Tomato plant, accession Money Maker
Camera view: vertical (180 deg); turntable rotation: 0 degrees
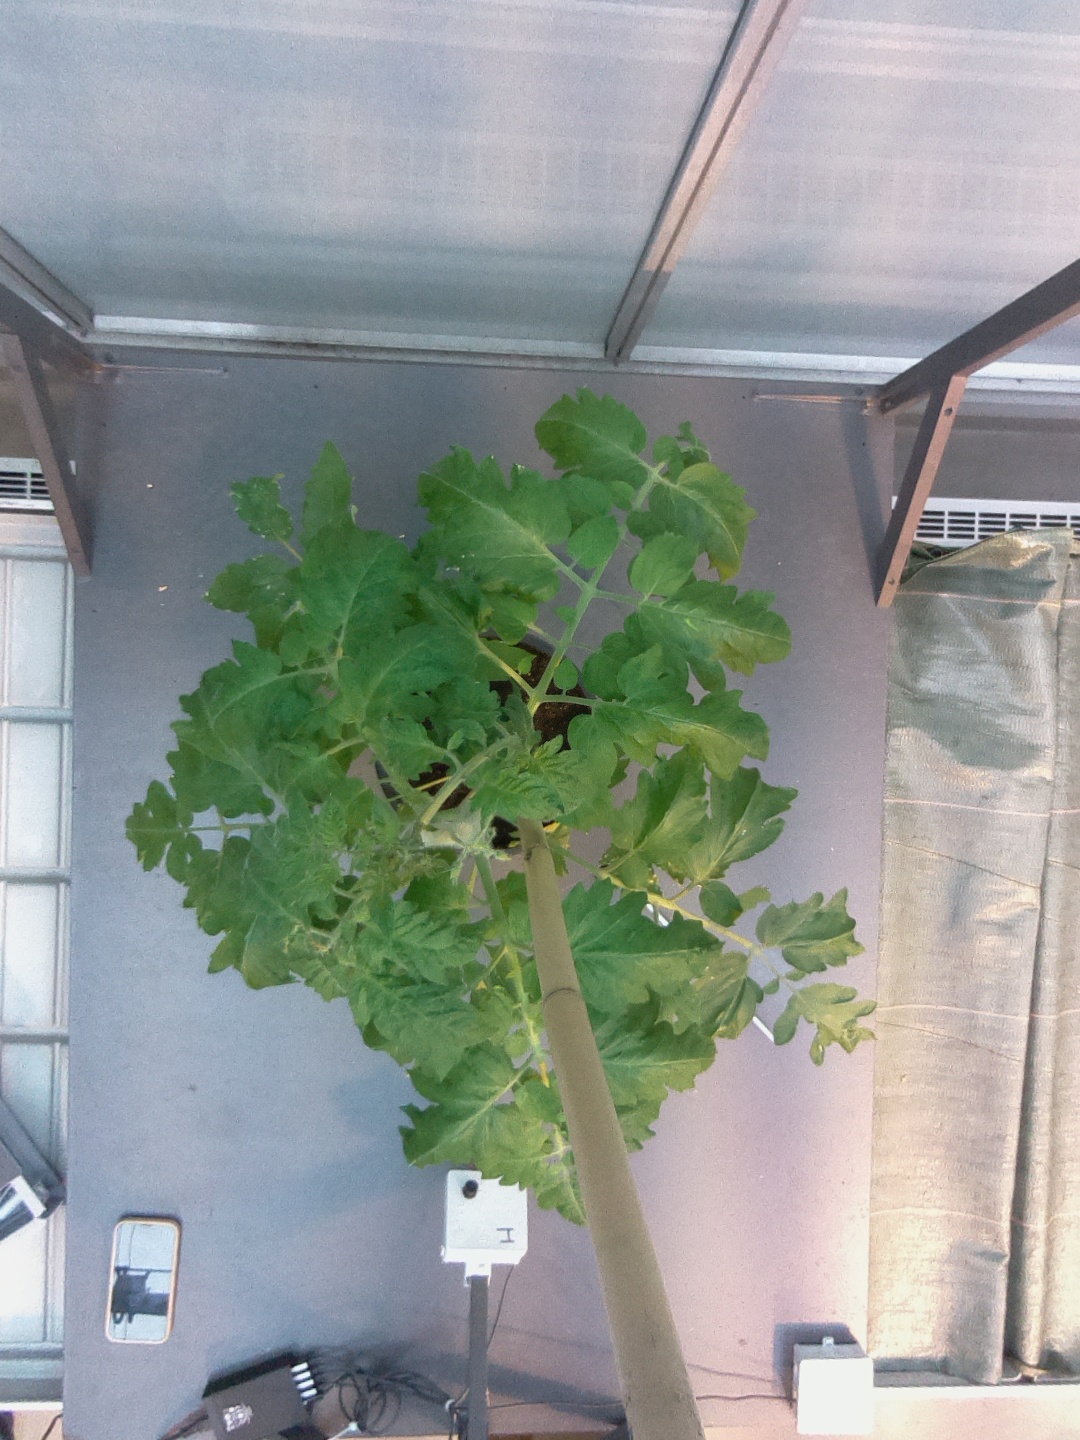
BBCH growth stage 55: 5 inflorescences visible